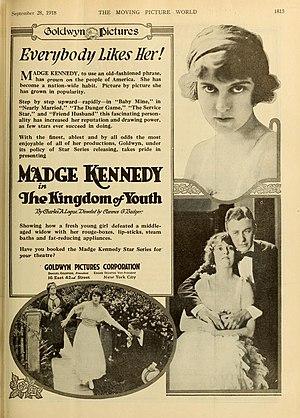
Madge Kennedy, née à Chicago, Illinois, le 19 avril 1891, et morte à Woodland Hills le 9 juin 1987, est une actrice américaine.